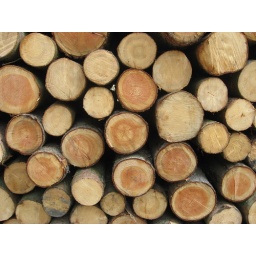
in grizedale forest park, lake district